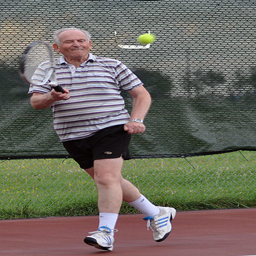
A man is trying to hit a tennis ball with a racket.
A man is hitting a ball with his racket.
A man hits a tennis ball with a tennis racket.
a man is running with a tennis racket
The older man is playing tennis on the court.